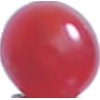
Label: Redcurrant 1